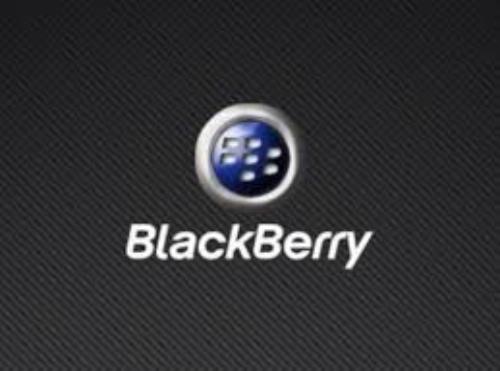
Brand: BlackBerry
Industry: Electronic